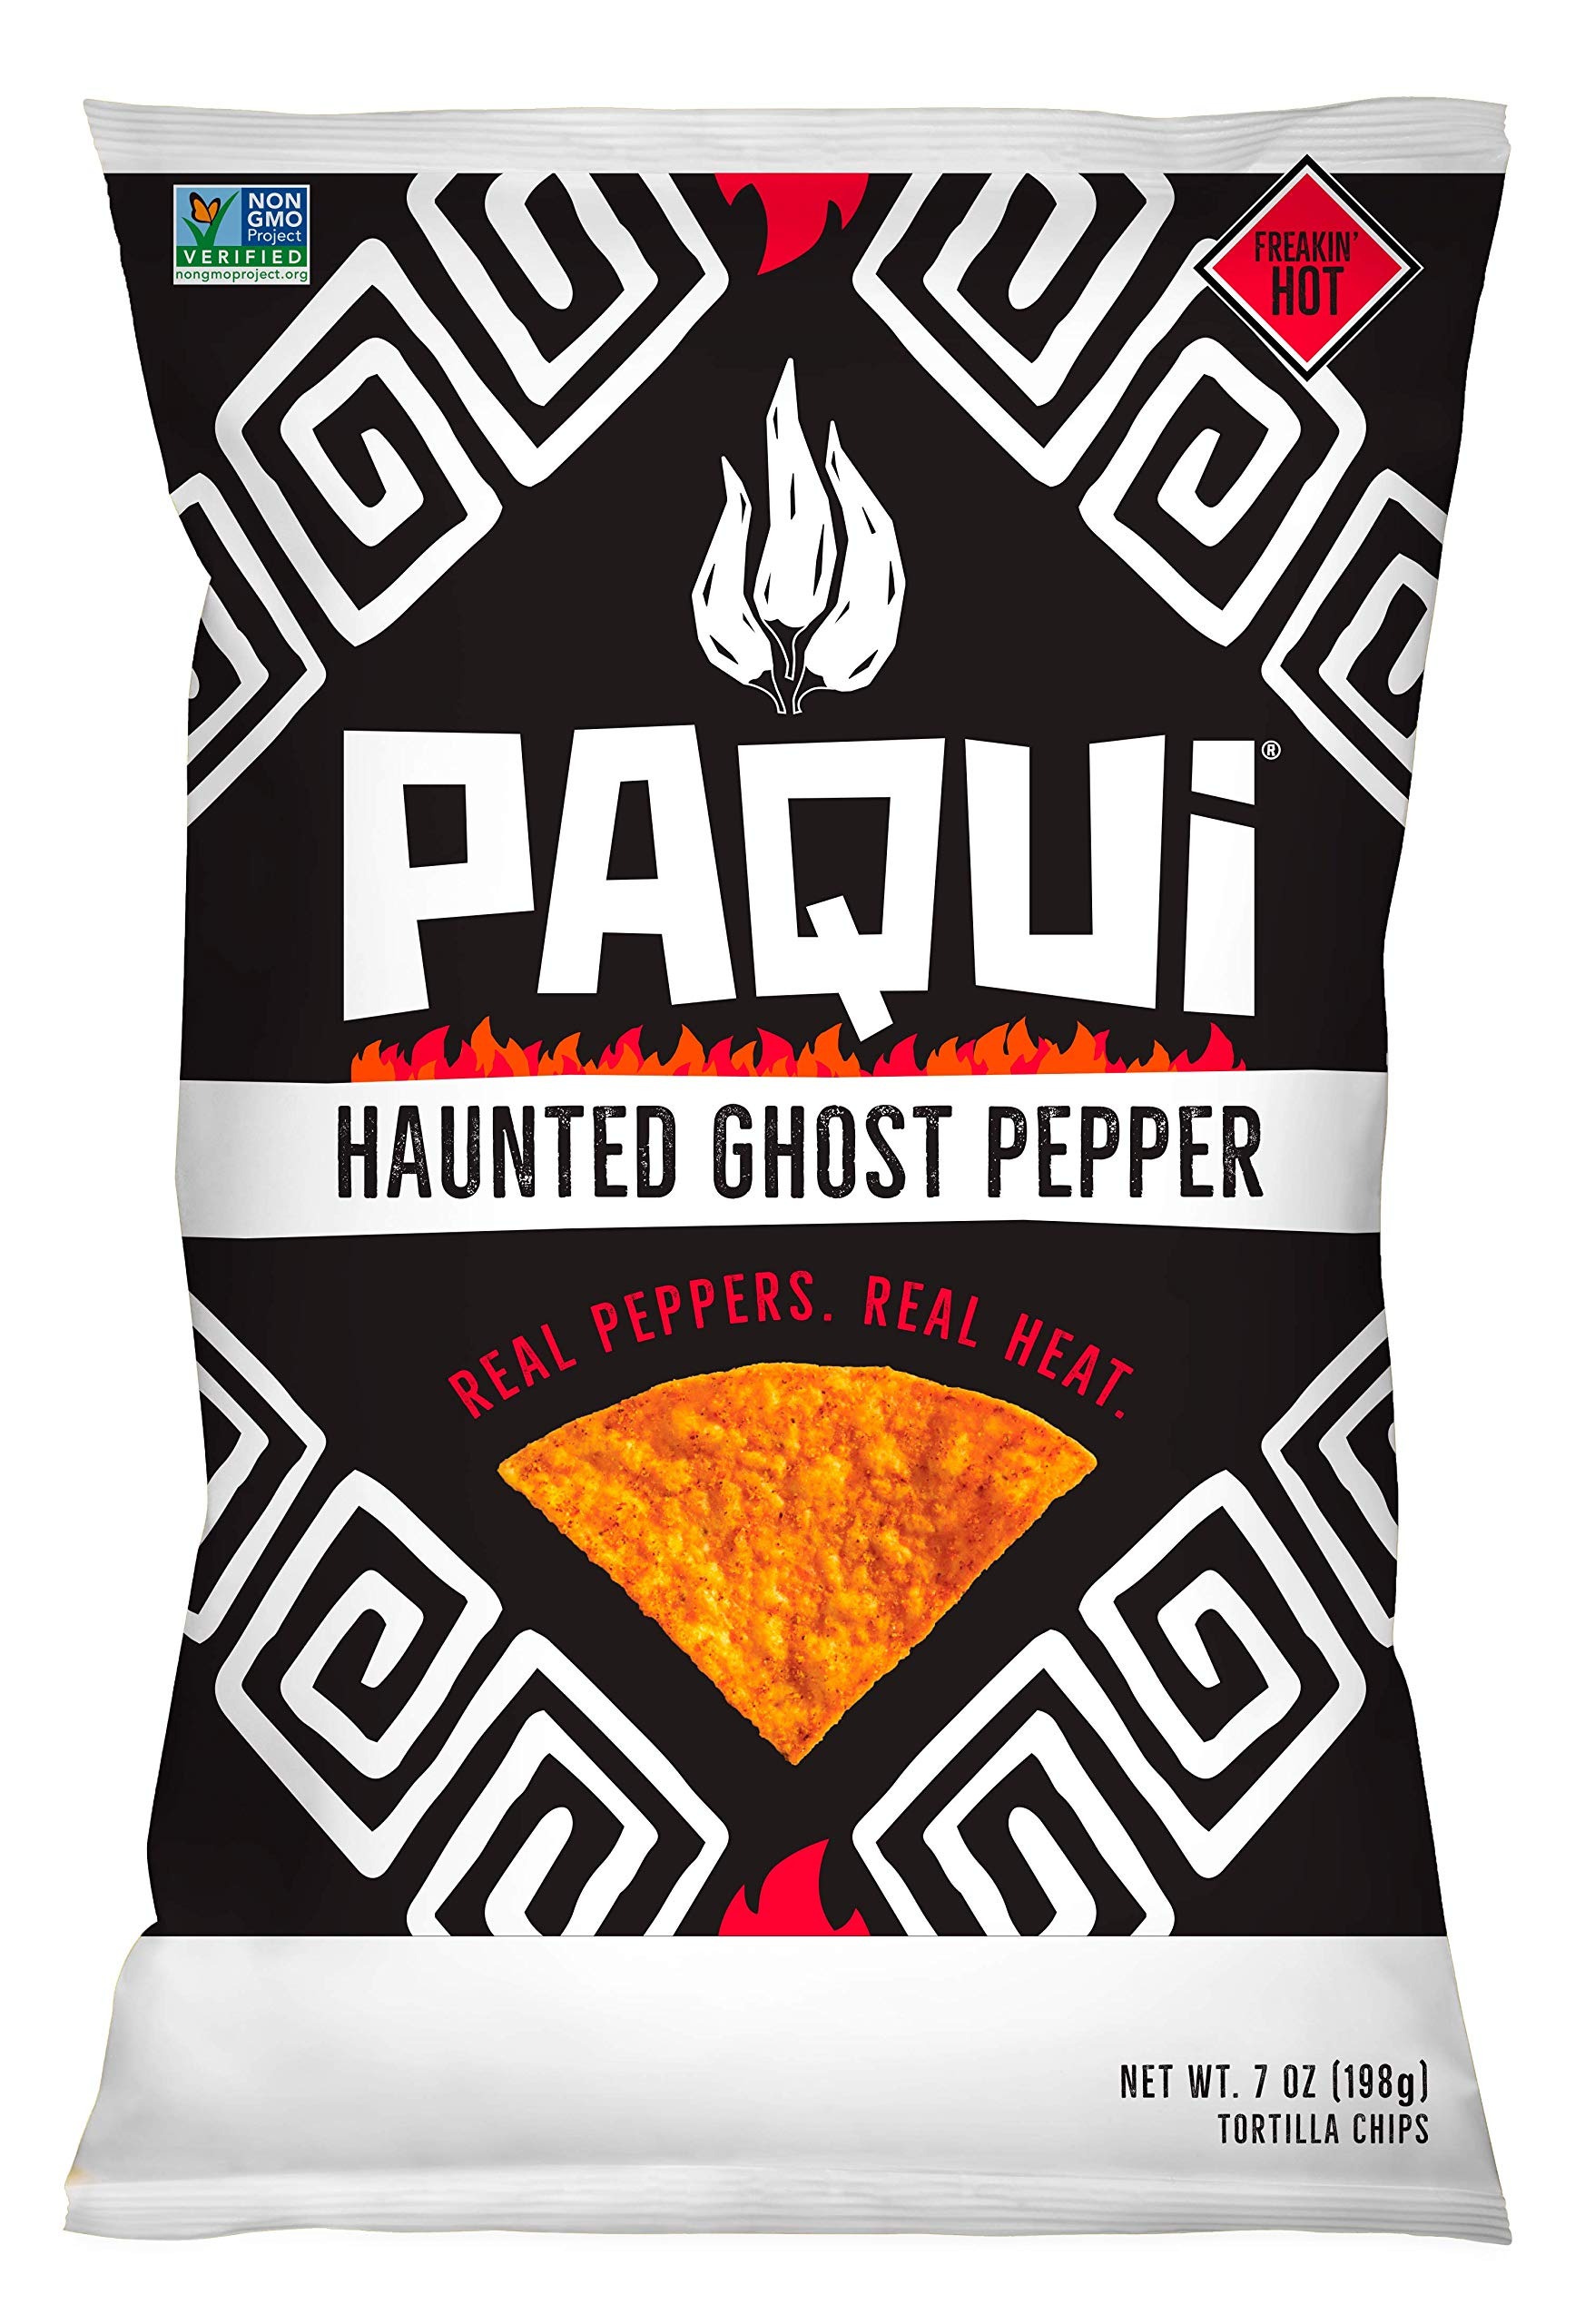
Item Name: Paqui Haunted Ghost Pepper Tortilla Chips, Gluten Free Chips, Non-GMO Chips, Flavored Tortilla Chips, 7 oz Grocery Sized Bag
Bullet Point 1: One 7.0 oz bag of Paqui Haunted Ghost Pepper Tortilla Chips
Bullet Point 2: Our delicious tortilla chips are a great alternative to Doritos, Beanitos, and Quest Nutrition tortilla chips.
Bullet Point 3: specialty: Gluten Free Kosher
Bullet Point 4: allergen information: abalone_free
Value: 7.0
Unit: Ounce

Price: 5.89